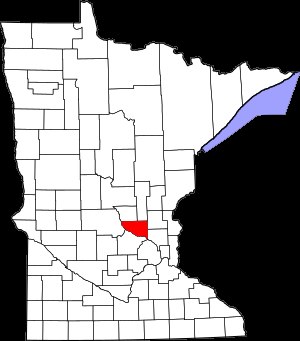
Sherburne County
Sherburne Countys placering i Minnesota
Sherburne County er et county i den amerikanske delstat Minnesota. County'et ligger i den centrale del af staten og grænser op til Mille Lacs County i nord, Isanti County i nordøst, Anoka County i sydøst, Wright County i sydvest, Stearns County i vest og mod Benton County i nordvest.